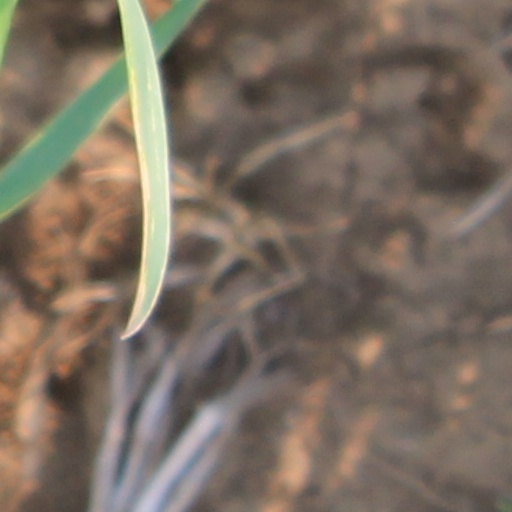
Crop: wheat